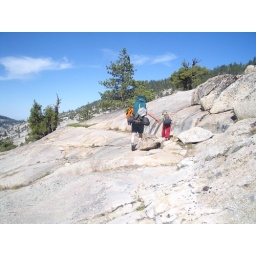
Starting to thread our way up the cracks in the canyon wall